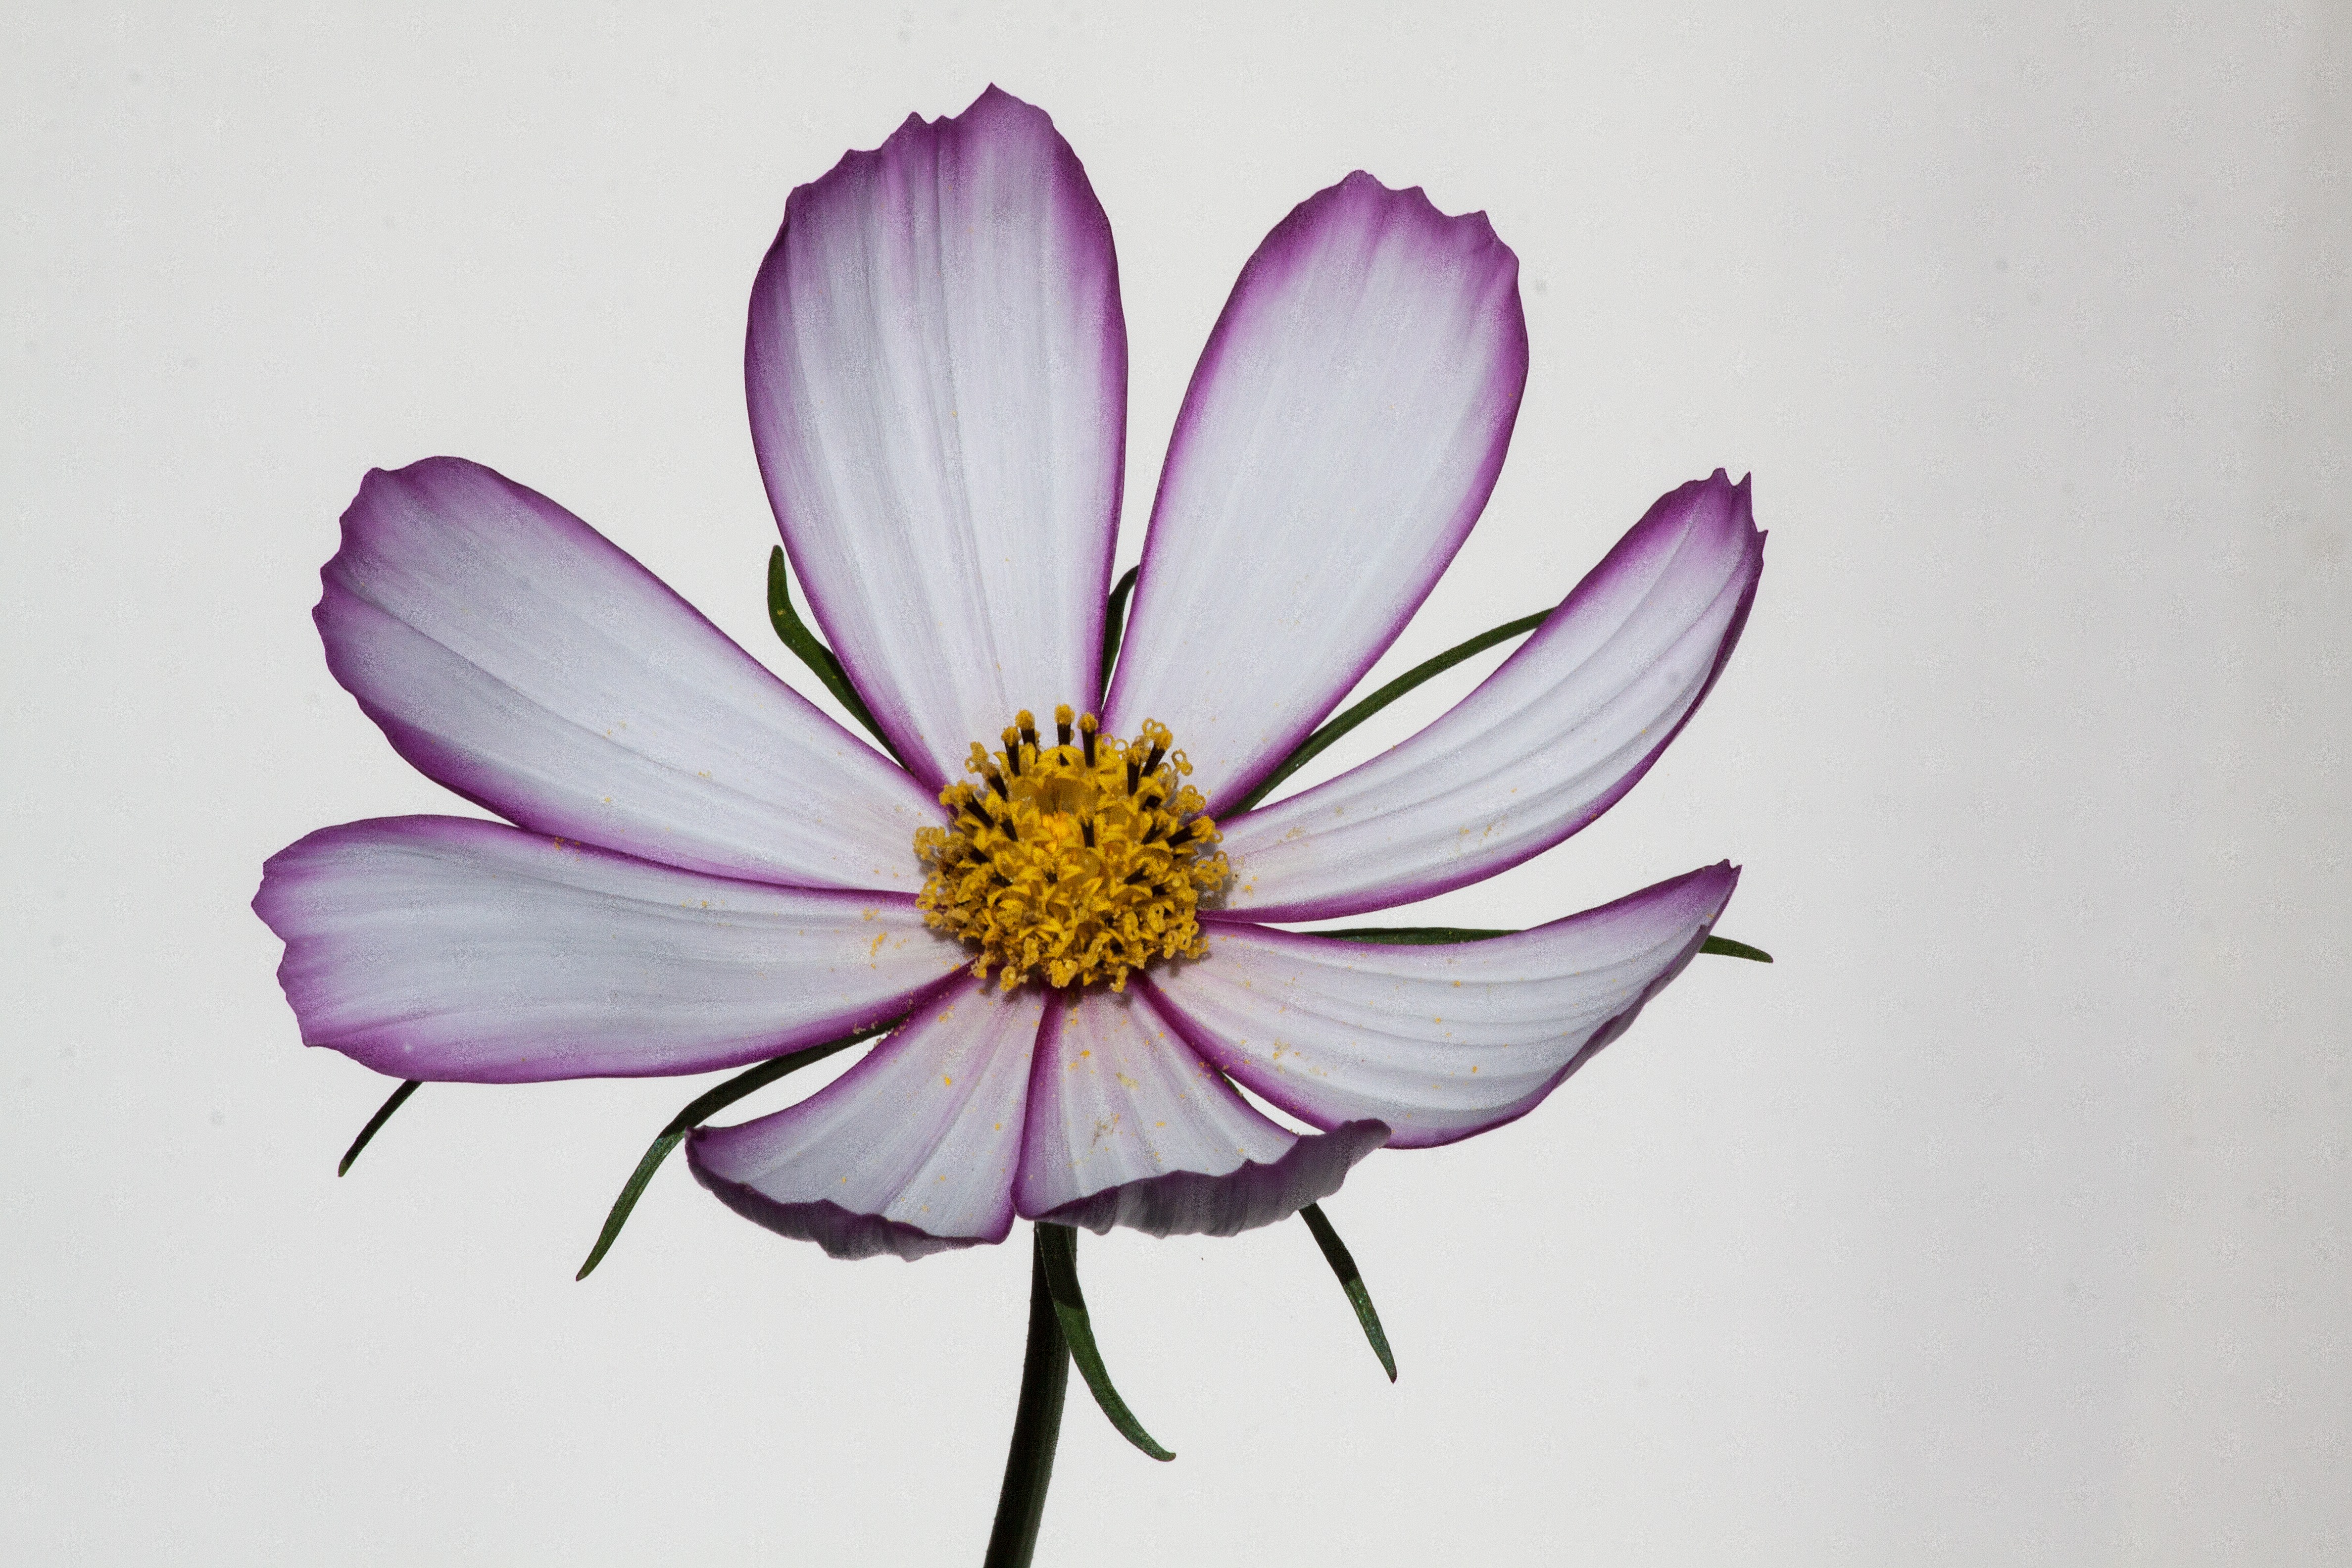
blossom, plant, white, cosmos, flower, purple, petal, botany, pink, flora, close up, asteraceae, composites, macro photography, ornamental plant, inflorescence, kosmee, flowering plant, daisy family, leaflet leaved schmuckblume, cosmea bipinnata, como bipinnatus, plant stem, land plant, garden cosmos